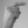
ASL letter: G